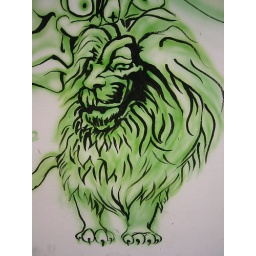
Grafitti on the wall of the building site during construction of the new tunnel on the U3/U6 platform at Marienplatz U-Bahn station in Munich.